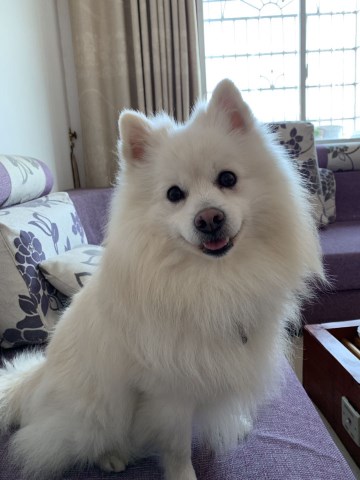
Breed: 253-n000107-Japanese_Spitzes